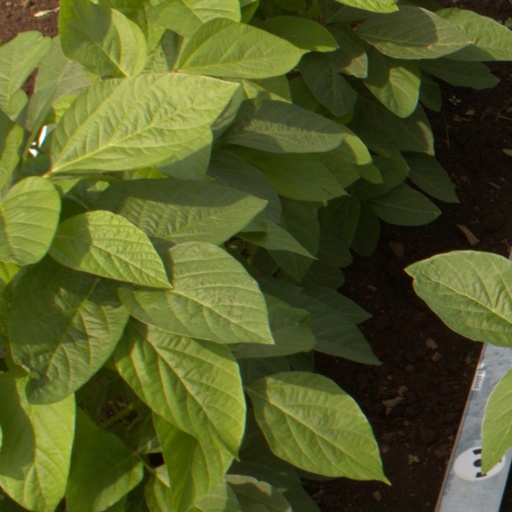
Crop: soybean